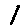
Label: 1